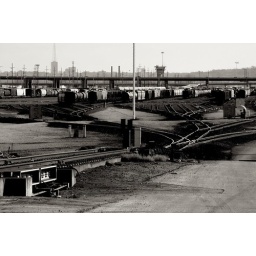
The hump at Argentine. From here cars are automatically sorted into the 60 bowl tracks in the distance.